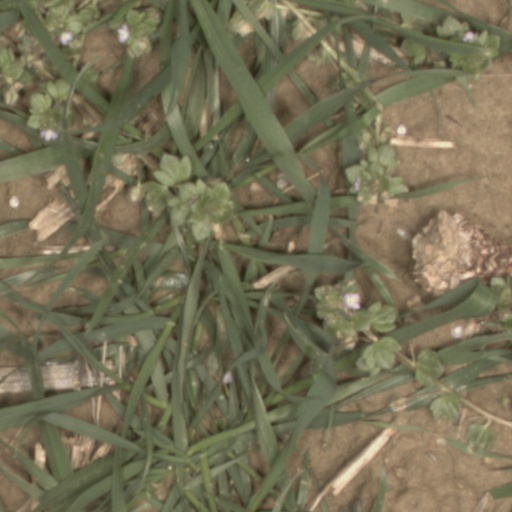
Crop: wheat